Liam Miller

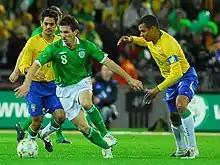
Miller (in green) playing for the Republic of Ireland against Brazil in February 2008

Miller was part of the Irish squad that won the UEFA European Under-16 Football Championship in 1998. He made nine appearances for the Republic of Ireland at under-16 level. He then progressed to the Ireland under-21 team. He was fielded in a game against Albania in 2003 despite having been suspended after receiving two yellow cards in UEFA European Under-21 Football Championship games against Switzerland and Albania. The Football Association of Ireland admitted the mistake and apologised to UEFA.